IBU Summer Biathlon

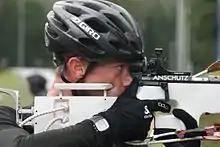
British biathlete Ben Woolley firing with his Anschütz Fortner biathlon rifle during a summer biathlon training in 2008 or 2009.

The IBU Summer Biathlon is a sporting event organized by the International Biathlon Union (IBU) which combines trail running or roller skiing and rifle shooting, or sometimes trail running and rifle shooting. It is modeled after the IBU (winter) biathlon, which is an Olympic sport that combines rifle shooting with cross-country skiing. The Summer Biathlon World Championships have been held annually since 1990. Trail running was part of the world championships until 2009.